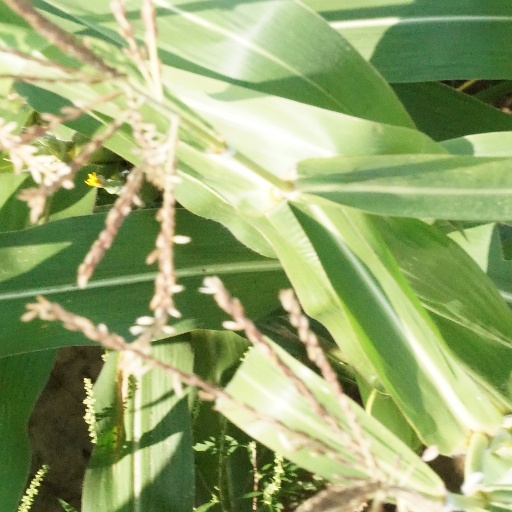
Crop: maize; corn